Question: Please indicate a possible affordance area of the jump_skateboard that can be used for riding
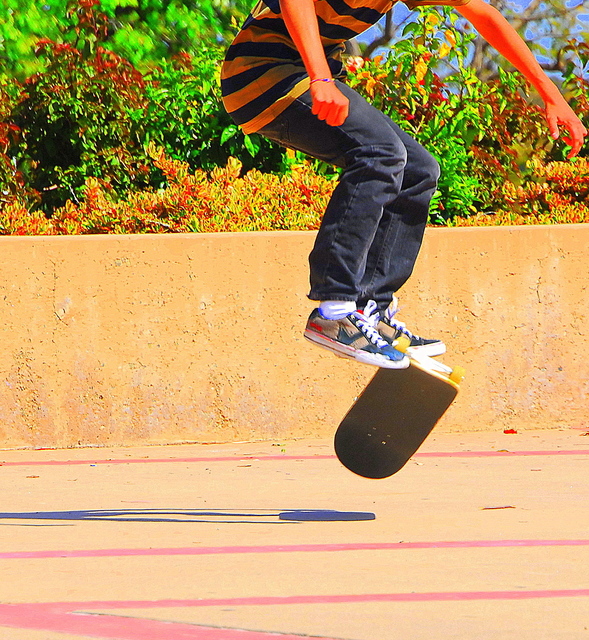
Answer: [319.5, 323, 456.5, 490]